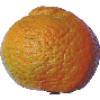
Label: mandarine